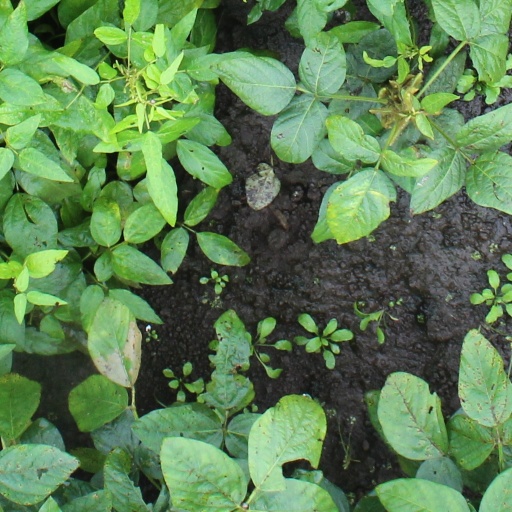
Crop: soybean